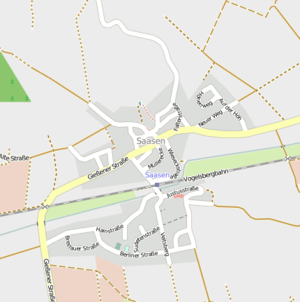
Saasen Simple